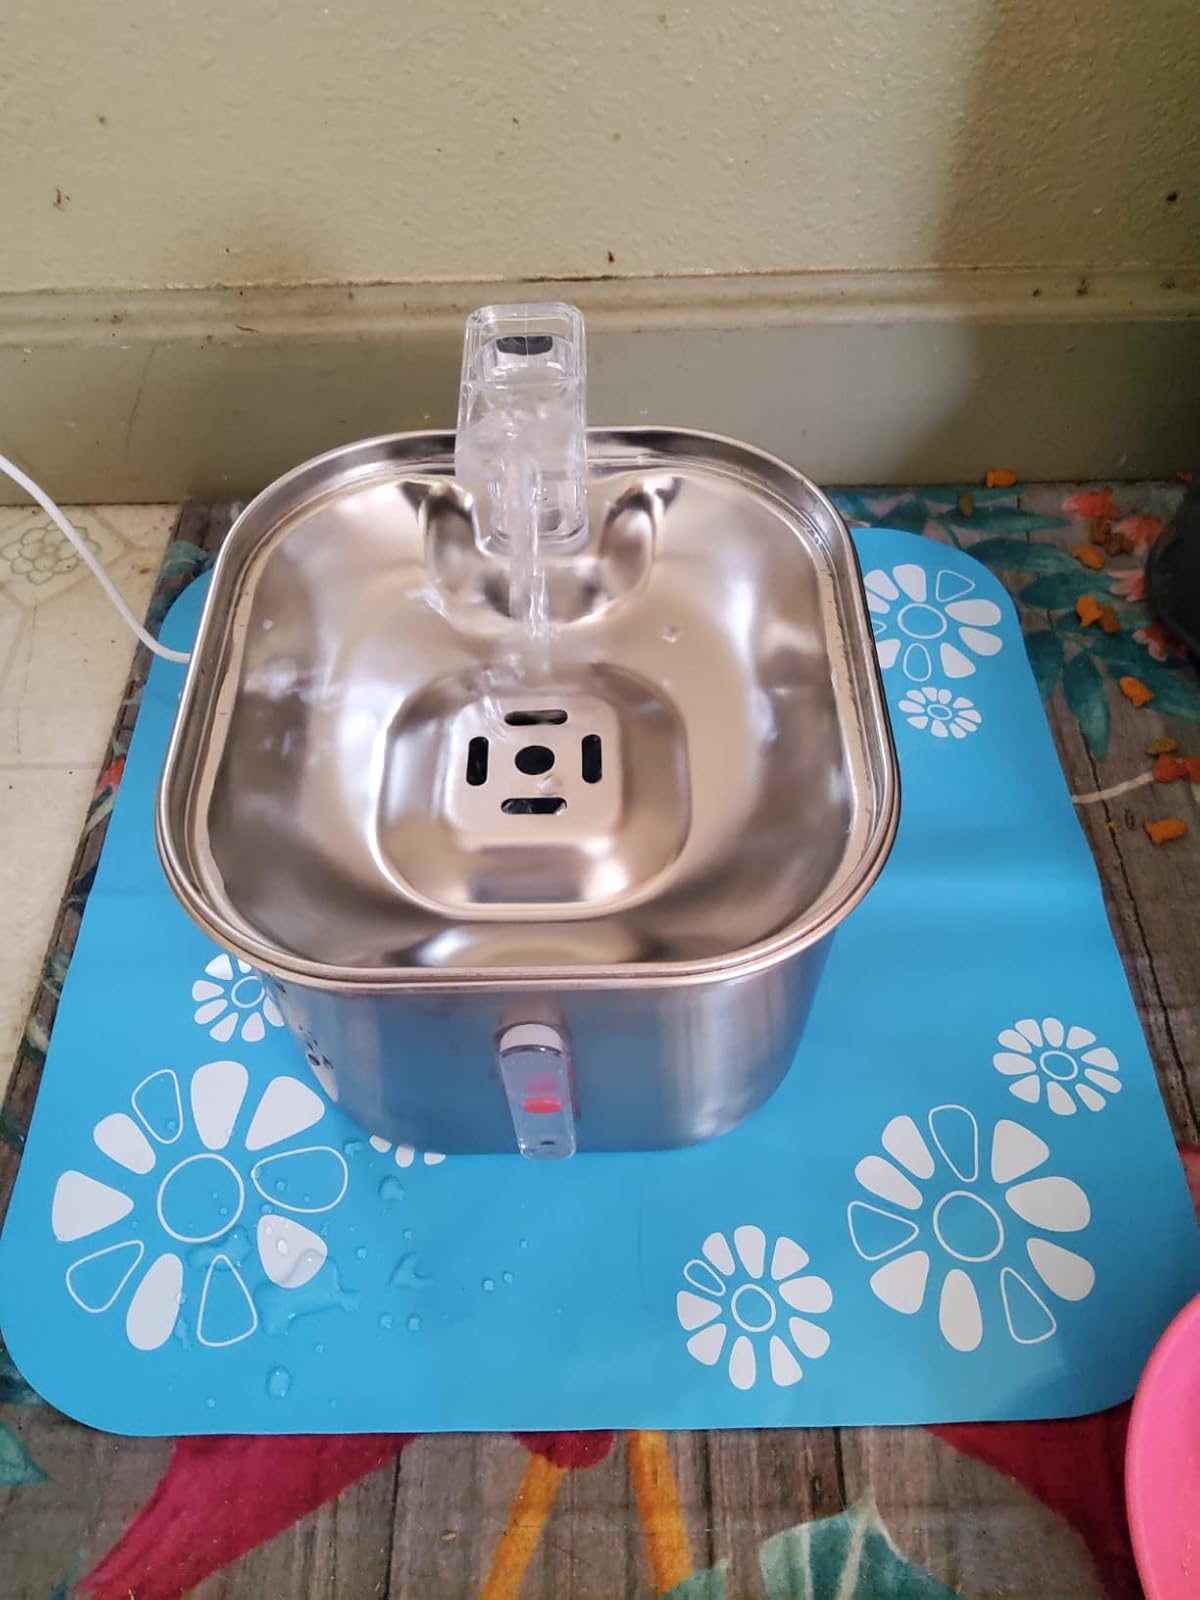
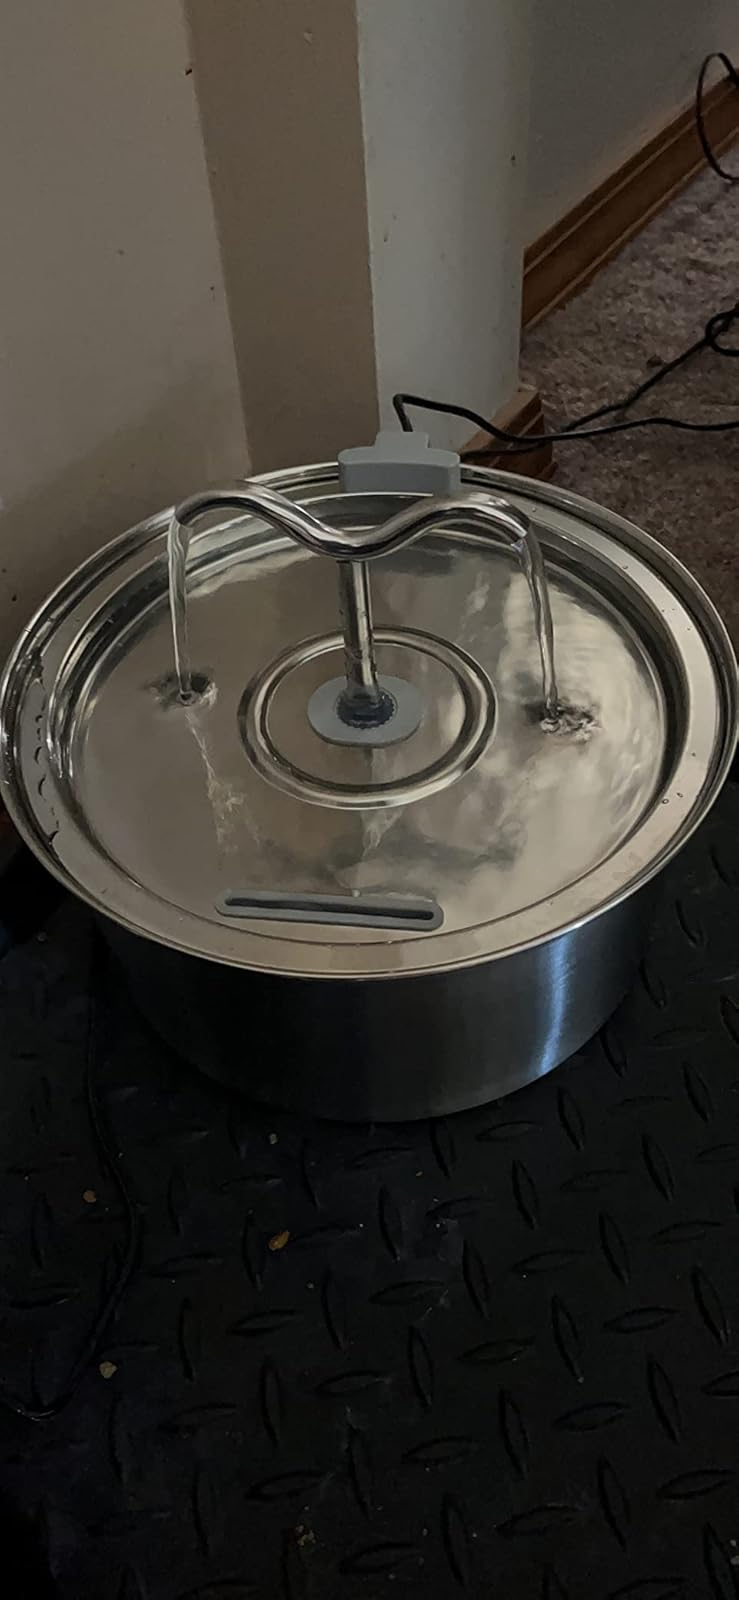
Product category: items_bowl
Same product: no